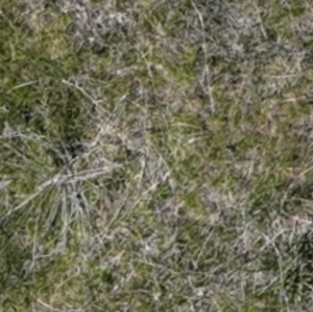
Month: may